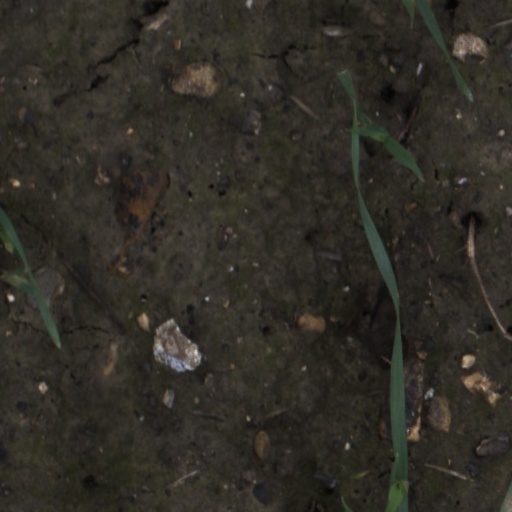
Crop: wheat